Takamasa Yoshizaka

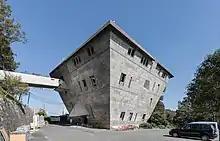
Inter-University Seminar House, at Hachioji

On his return to Japan in late 1952, he continued his own works. In 1959, he was appointed as a professor of Architecture at Waseda University before forming his own practice, Atelier U in 1964.